Karaikudi S. Subramanian

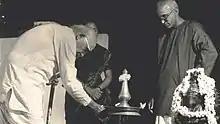
Semmangudi Srinivasa Iyer at the inauguration of Brhaddhvani

Subramanian and Dr. S. Seetha founded the research institute 'Brhaddhvani – Research and Training Centre for Musics of the World' in 1989 with the main purpose of making music and music education accessible to everyone regardless of their background. Brhaddhvani has been considered an alternative to the traditional gurukula way of learning. Subramanian's work is aimed towards bridging the gap between tradition and modernity, global and local, and thus finding meaning for tradition in a modern world.